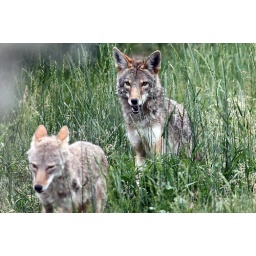
Two coyotes romp playfully among the tall, green grass in Pocatello, ID.